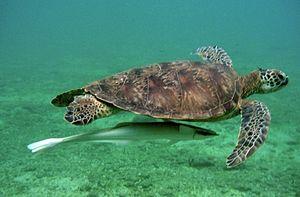
Mohéli, aussi appelée Mwali en shikomori, est à la fois un État fédéré de l'Union des Comores et l'une des quatre principales îles qui composent l'archipel des Comores, lui-même situé dans l'océan Indien à l'entrée nord du canal du Mozambique. C'est la plus petite et la plus touristique des trois îles de l'Union des Comores. Sa population était en 2015 d'environ 52 360 personnes et sa capitale est Fomboni. Les principaux groupes ethniques qui l'ont composée, comme pour toutes les autres îles, sont d'origines bantoue, arabe, malaise, malgache et européenne. Mais la religion pratiquée par l'ensemble de la population est l'islam.
Les Comores sont un archipel de l'océan Indien qui comporte de nombreuses espèces endémiques et espèces disparues.
Les Comores, en forme longue l'union des Comores, est une république fédérale d'Afrique australe située dans le nord du canal du Mozambique, un espace maritime de l'océan Indien.